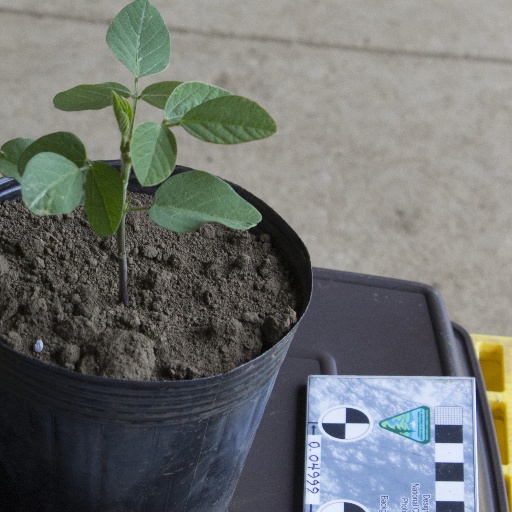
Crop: soybean